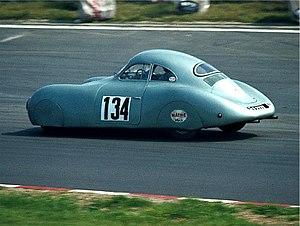
La Porsche 64 ou Porsche Type 64 ou VW Type 60K10 ou VW Aerocoupe est une voiture de sport concept car du constructeur automobile Porsche-Volkswagen, conçue en 1938 par Ferdinand Porsche. Elle est considérée par beaucoup comme la première Porsche de la marque, dont il ne reste qu'un unique exemplaire, ancêtre des séries Porsche 356 de 1948 et Porsche 911 de 1963.